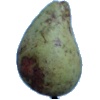
Label: pear_stone